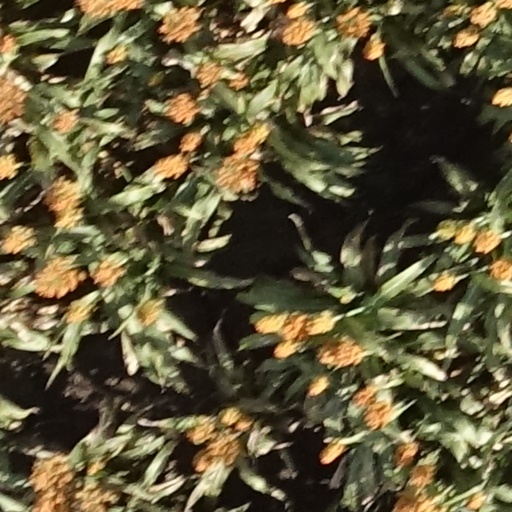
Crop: sorghum